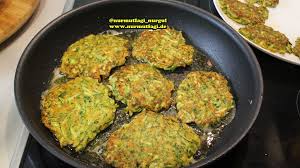
Yemek: mucver